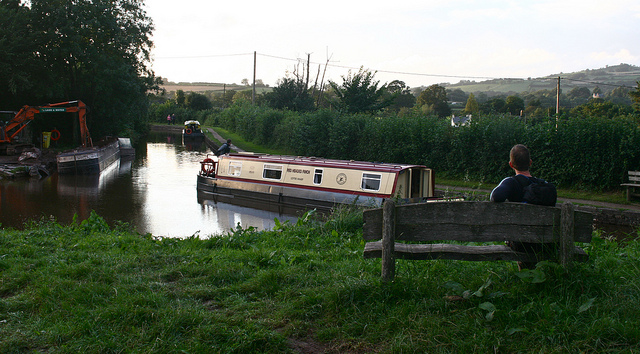
A man on a bench is looking at a boat in the water.

A boat traveling down the water in the middle of a body of water, with a man on  a bench watching.